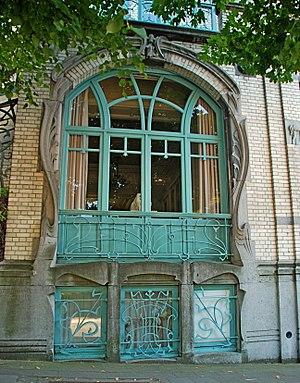
Belgique - Bruxelles - Avenue Besme 103 (Art nouveau, architecte Alphonse Boelens, 1903)
La villa De Rooster est un bâtiment Art nouveau situé à Forest, une des communes de Bruxelles, en Belgique.
Alphonse Boelens est un architecte belge de la période Art nouveau qui fut actif à Bruxelles.
Cet article recense les édifices de style Art nouveau à Bruxelles, en Belgique.